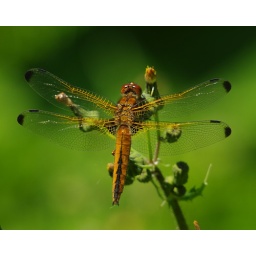
female scarce chaser in field 2